Rod Blagojevich

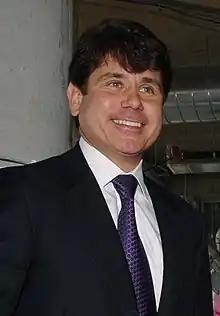
Blagojevich in 2007

Rod R. Blagojevich (born December 10, 1956), often referred to by his nickname "Blago", is an American politician who served as the 40th governor of Illinois from 2003 to 2009. A member of the Democratic Party, Blagojevich previously worked in both the state and federal legislatures. He served as an Illinois state representative from 1993 to 1997, and the U.S. representative from Illinois's 5th district from 1997 to 2003.